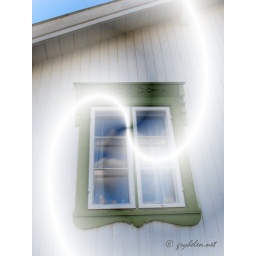
Blue sky in window